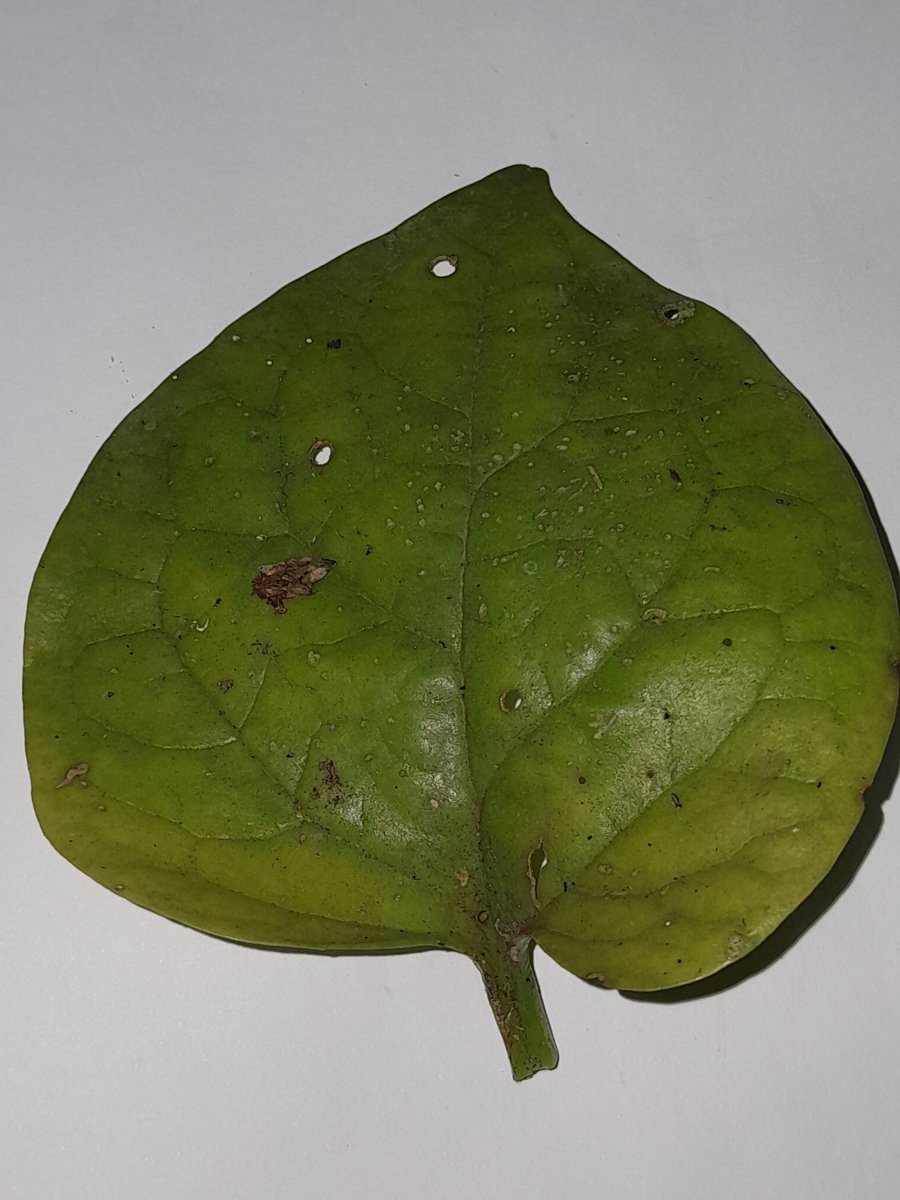
Label: Downy-Mildew